John Warne Gates

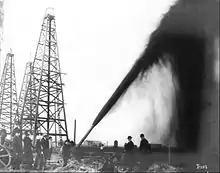
Oil gusher at Port Arthur, Texas, 1901

After the Louisville and Nashville Railroad incident, Gates found that public opinion had turned against him as a result of it. Gates talked some associates into submitting his son's name for membership in the New York Yacht Club and New York's Union League Club. The application for Charlie Gates went from one desk to another for a number of weeks. When young Gates' name was brought up for a vote, the members of the admissions committee were unanimous in their "no" decision. Gates threatened to sue the club and the members denied his charges of Morgan being behind Charlie Gates' refusal. Gates withdrew Charlie's Yacht Club and Union League Club applications, apparently resigned that his son would not be a member of either society. When he and Dellora traveled to England, the couple wanted to stay at Claridge's, as they had done in 1900. Claridge's refused to accept their registration as Gates was now on the hotel's list of undesirables.